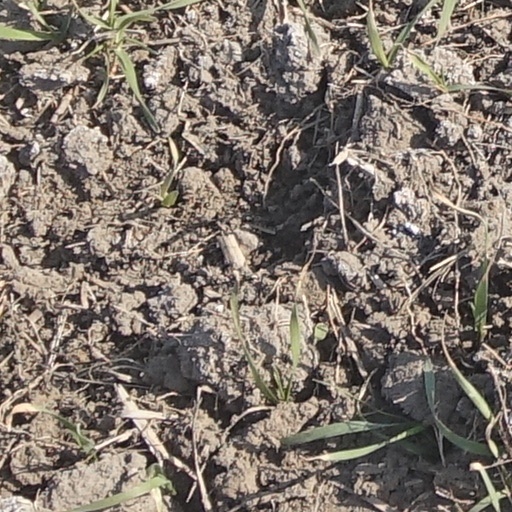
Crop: wheat